MyHeritage

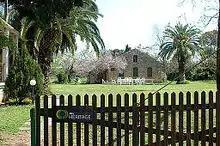
Original MyHeritage office in the village of Bnei Atarot, Israel

MyHeritage was founded in 2003 by Israeli entrepreneur Gilad Japhet (who continues to serve as the company's CEO). Japhet started the company from his living room in Bnei Atarot, Israel. For a long time, the company's headquarters were located in a family farmhouse in Bnei Atarot. In its infancy, MyHeritage was almost completely self-funded but had received funds from angel investors by 2005. It switched from a free service to a freemium business model.